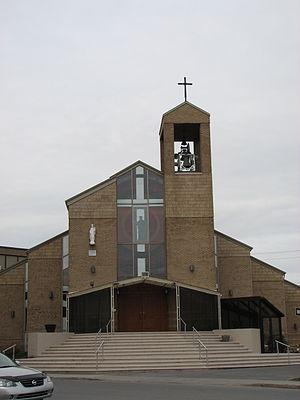
Saint-Léonard est un arrondissement de Montréal. Il a une superficie de 13,52 km² et une population de 75 707 habitants.